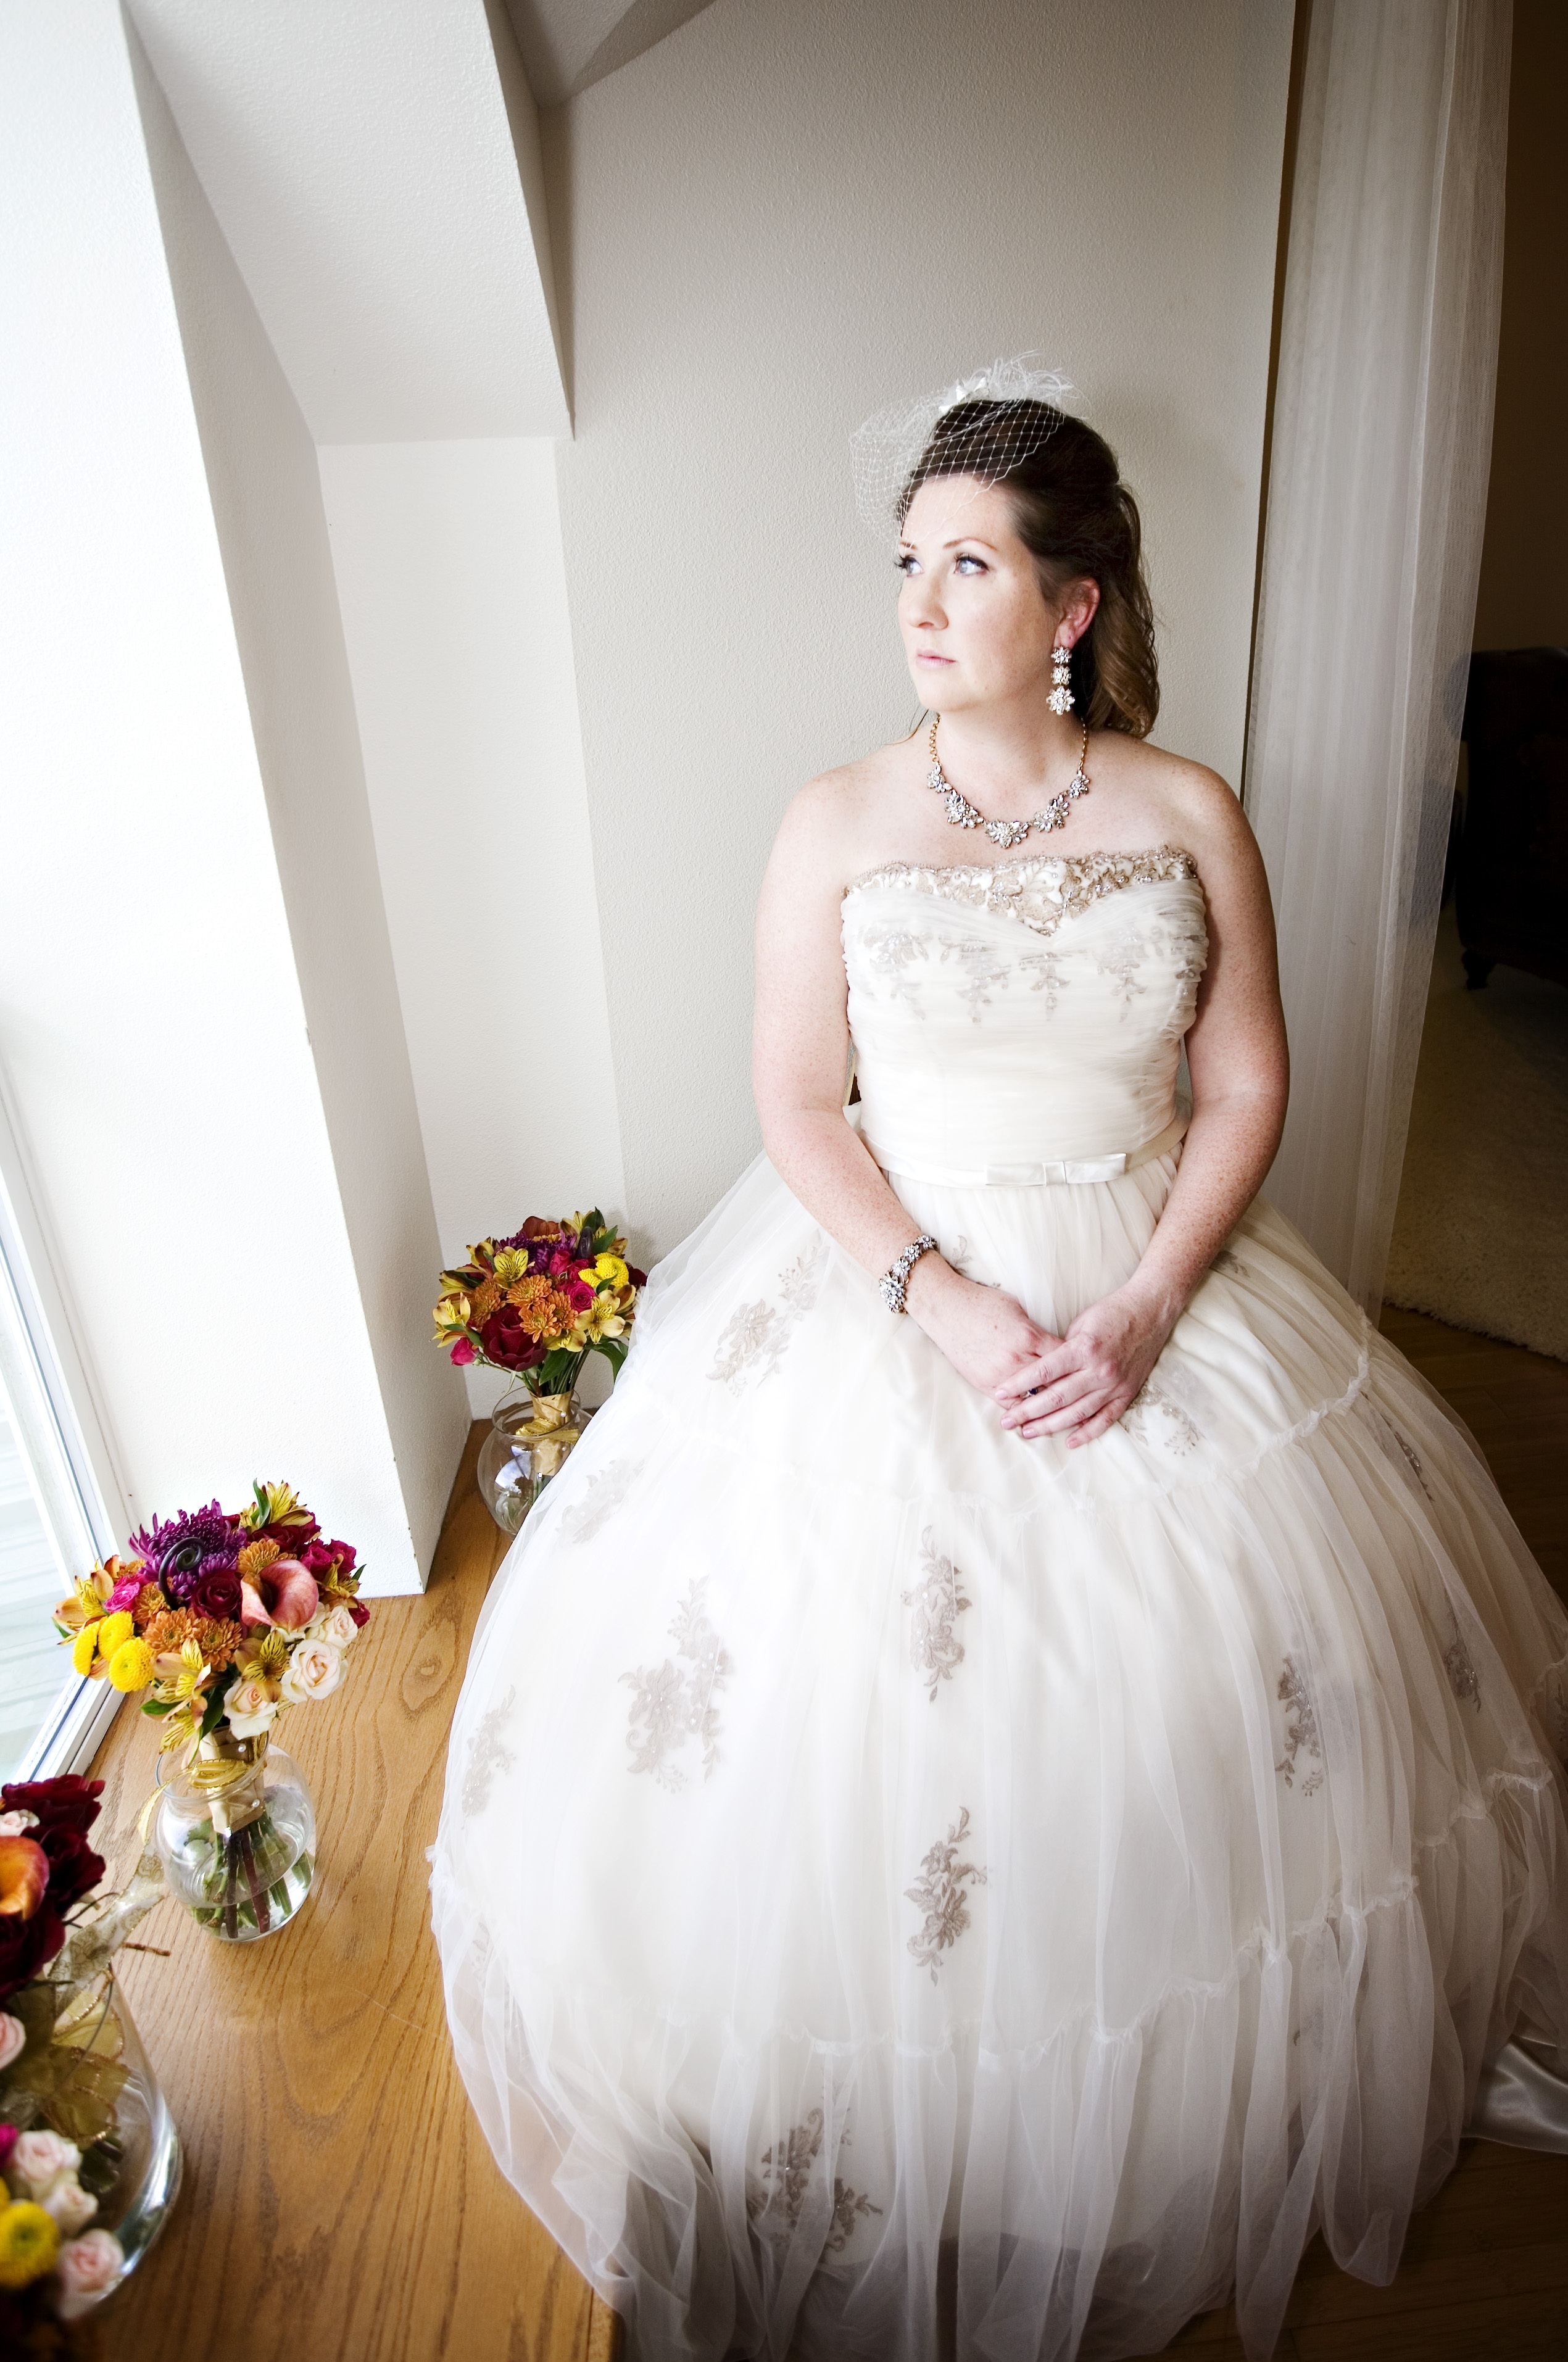
bride, wedding, happy, dress, love, woman, young, female, attractive, flowers, romantic, portrait, romance, celebration, dreamy